Keal Cotes

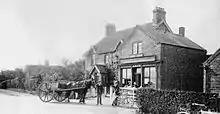
Shaw's general store and post office

Keal Cotes Post Office and village stores opened in 1795 on the same site as the village well and a 16th-century farmhouse, the oldest standing building in the village. The shop and post office was run by several generations of the local Shaw family for most of its existence. In 1923 the village telephone box was erected on a new layby outside the post office at a time when only the post office and the village blacksmith had a private telephone. The post office's telephone number was originally "Spilsby 20" and later became "Keal Cotes 200". The original shop and post office closed in 1995 after being downgraded to an unprofitable part-time community office, with the previous shop premises being absorbed by its adjoining house now known as 'Orchard View'. The principal factor causing the traditional levels of trade to drop was the building of the M18 motorway and the M180 motorway in the 1970s, diverting the previously busy A16 traffic. The post office franchise moved to a small house annex at the other end of the village for several years before moving yet again to the Coach House public house where it remained until it was eventually closed by Post Office Counters Ltd as a cost-saving exercise in 2005.